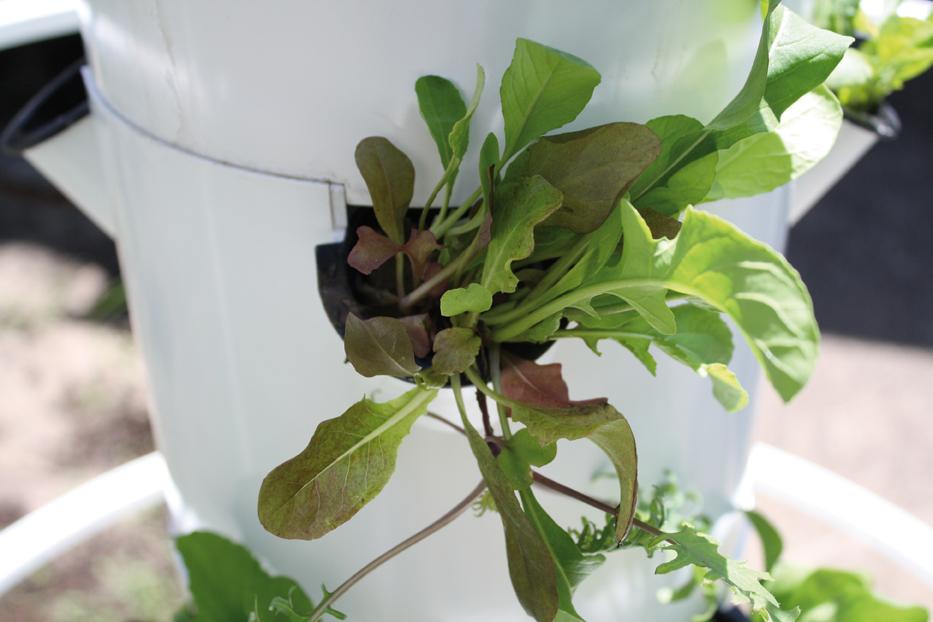
Kilimo bora. Ni njia ya kisasa ya kilimo ambapo mimea hupandwa bila kutumia udongo kama inavyoonekana. Hii ni mboga zilizopandwa kwenye chombo maalum badala ya udongo, iliyopata virutubisho kupitia maji yenye madini muhimu, hivyo hukua haraka na kwa afya bora.